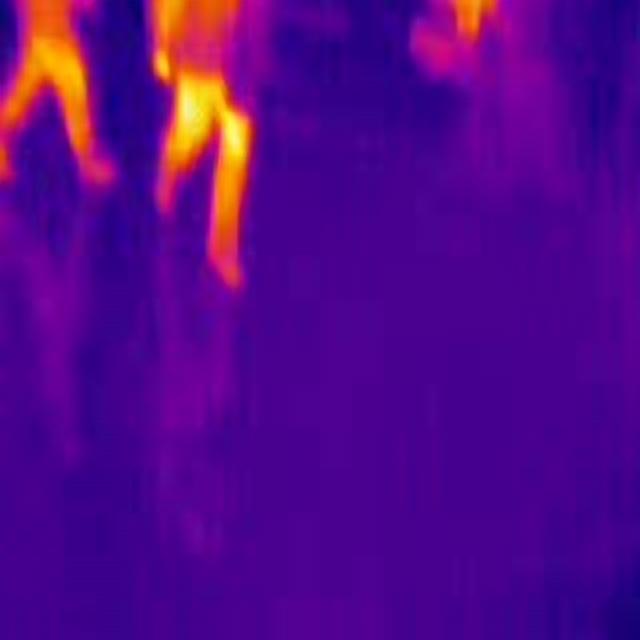
Detected objects:
label: person
label: person